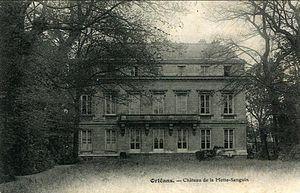
Château de la Motte-Sanguin, Orléans, Loiret, Centre, France
La liste des monuments historiques d'Orléans présente la liste de tous les monuments historiques classés ou inscrits situés dans la ville française d'Orléans.
L’hôtel de la Motte-Sanguin est un hôtel particulier du XVIIIᵉ siècle situé à Orléans, dans le département du Loiret en région Centre-Val de Loire.